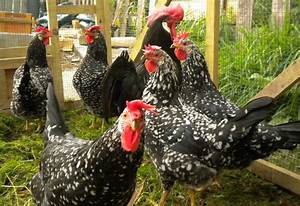
Label: gallina